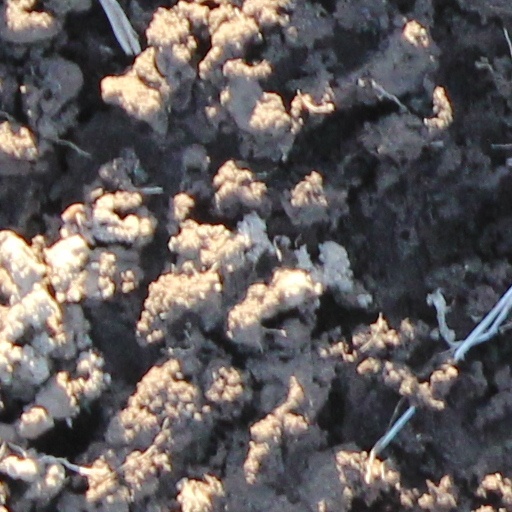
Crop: wheat